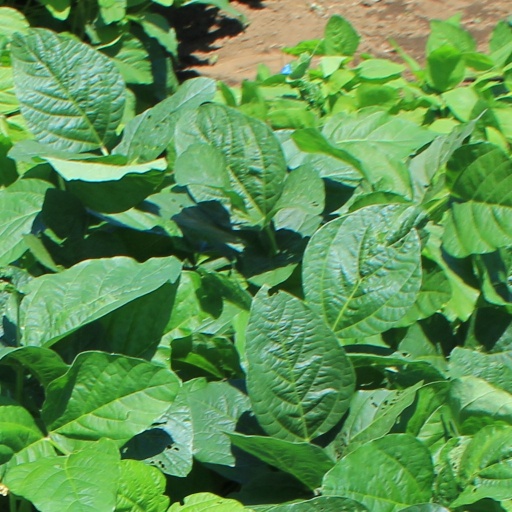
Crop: soybean